Hyde Park Art Center

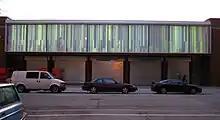
Exterior view of The Jackman Goldwasser Catwalk Gallery

The Hyde Park Art Center moved into its brand new facility on April 22, 2006. A ribbon cutting ceremony for the new space took place that day, attended by Mayor Richard M. Daley, and several local Chicago aldermen, followed by the grand opening gala that evening. The next weekend, the Art Center hosted an official public opening in the form of a 36-hour celebration called "Creative Move."